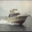
Label: ship